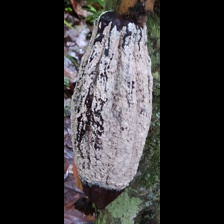
Label: moniliophthora